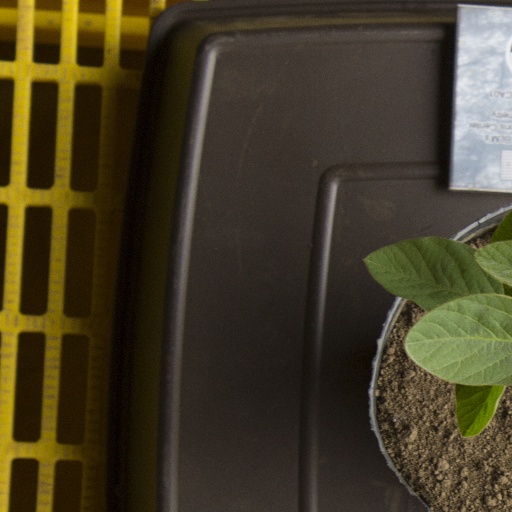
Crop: soybean